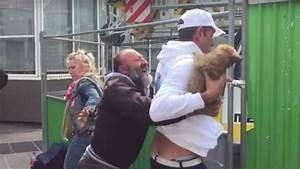
dog